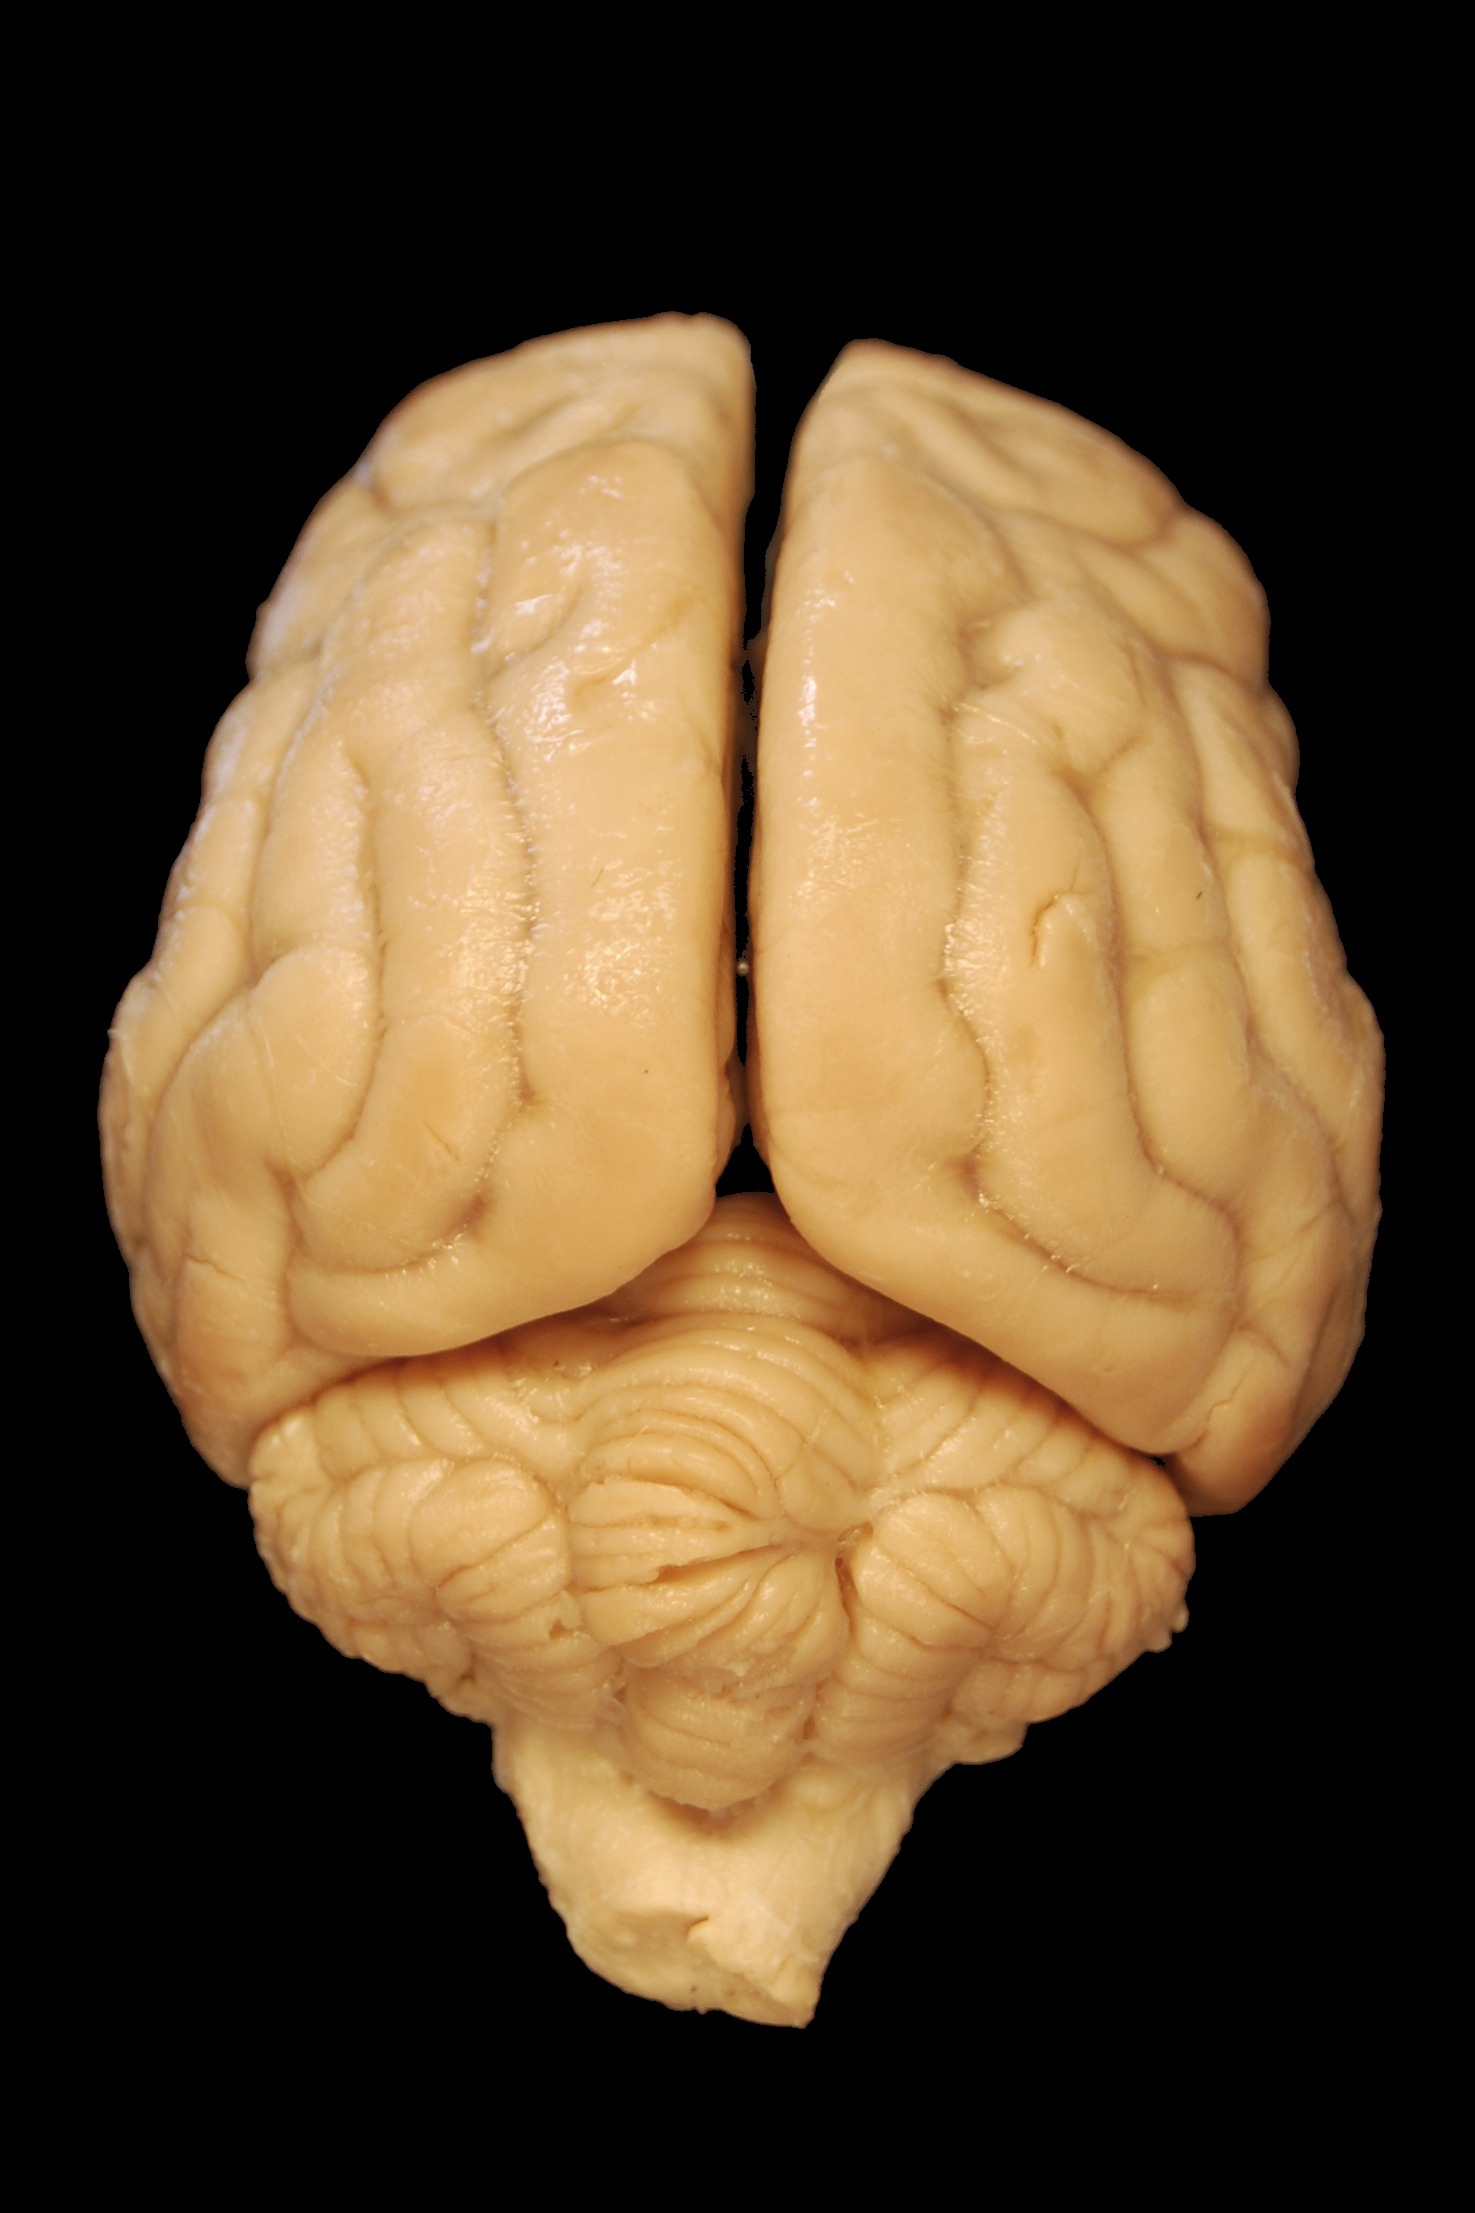
hand, dog, leg, finger, food, biology, mouth, human body, science, head, skin, brain, anatomy, organ, carving, body, tooth, medical, jaw, dorsal, cerebellum, cerebrum, veterinary medicine